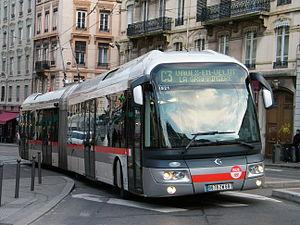
Trolleybus Irisbus Cristalis de la ligne C3 au terminus de la Gare Saint-Paul.
Le trolleybus de Lyon est un réseau de trolleybus qui dessert la ville française de Lyon et une partie de son agglomération. Il est constitué de neuf lignes qui sont propriété du Syndicat mixte des transports pour le Rhône et l'agglomération lyonnaise et sont exploitées par Keolis Lyon sous la marque commerciale TCL. Le réseau date de 1935 et comporte actuellement neuf lignes. À l'époque de leur création, les trolleybus sont entrés en concurrence avec les tramways avant que ceux-ci soit supprimés. Aujourd'hui, le métro, les trolleybus et les tramways sont tous des moyens de transport efficaces. Les trolleybus sont notamment utiles pour desservir les vieilles rues de Lyon plus étroites que les avenues équipées de tramway. Lyon est une des trois dernières villes françaises à conserver un réseau de trolleybus, avec Limoges et Saint-Étienne.
Les lignes de bus de Lyon majeures constituent une série de lignes que les Transports en commun lyonnais exploitent dans l'agglomération lyonnaise.
L'Irisbus Cristalis est un modèle de trolleybus, fabriqué par Irisbus et équipé d'une chaîne de traction électrique construite par Alstom. Le Cristalis est commercialisé entre les années 2002 et 2011. 175 véhicules sont vendus pendant cette période.
La ligne C3 du trolleybus de Lyon est une ligne de bus à haut niveau de service du réseau TCL, exploitée par Keolis Lyon et mise en service le 30 octobre 2007.